Henry Crimmel

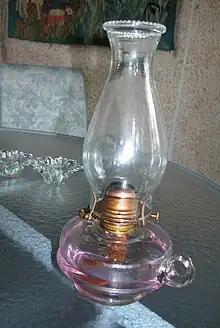
Lantern made by Sneath Glass Company

Natural gas was discovered in 1887 in the Findley-Tiffin-Fostoria area of Ohio, and this caused many of the glass houses elsewhere to relocate to be near this low-cost resource. The Fostoria Glass Company started in December 1887, and both Henry and Jacob Crimmel were considered important craftsmen in its early years. Crimmel recipes for various colors of glass are thought to have been used in the early days of this glass works. Several Crimmel family members were involved in the startup of this plant, and Crimmels were also stockholders.